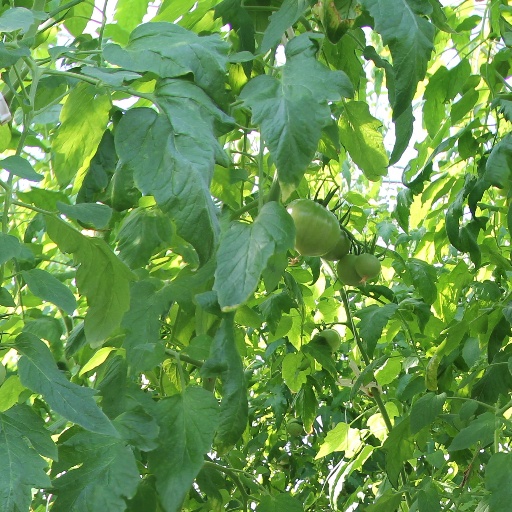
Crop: tomato